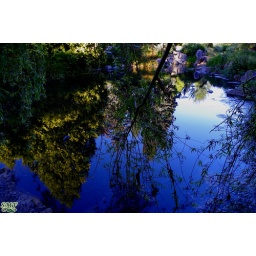
The sun gave just enough light over the hill to add a glow to the blue and green.